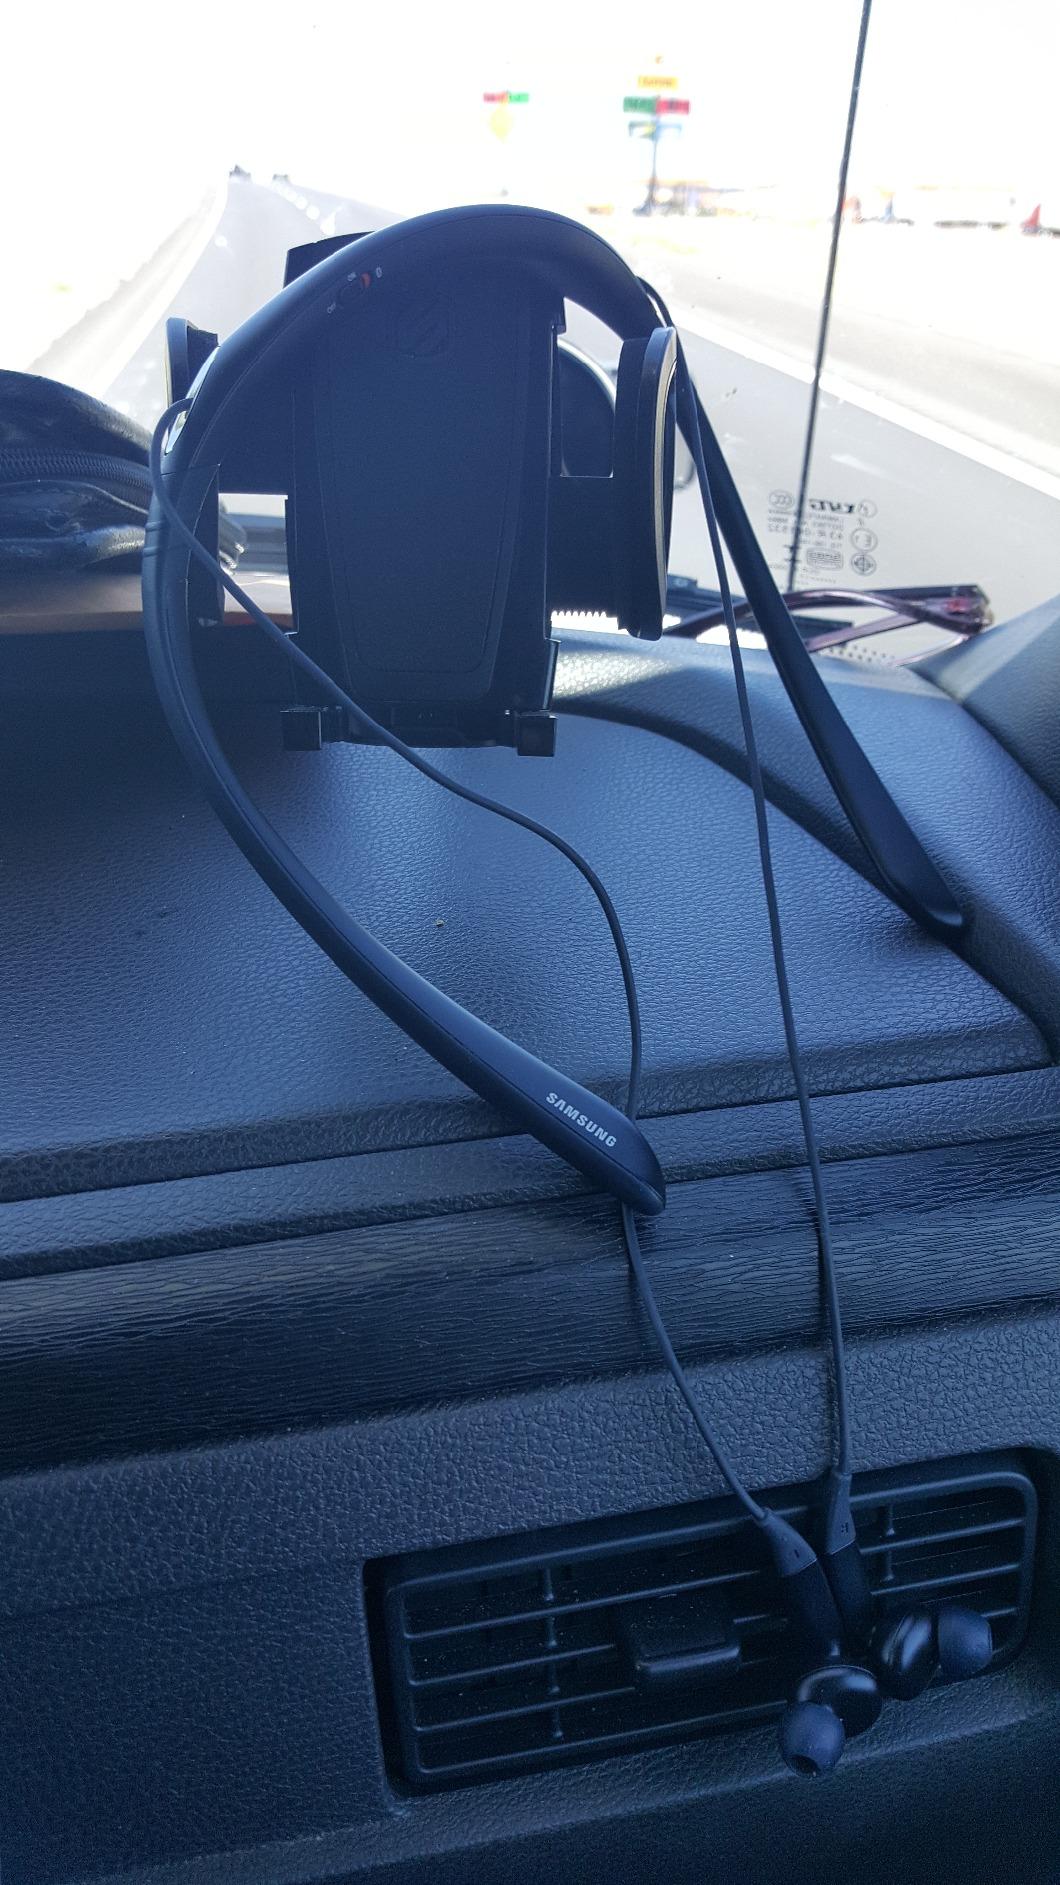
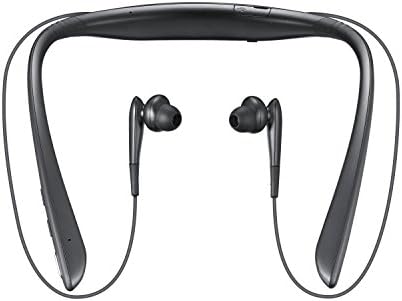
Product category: headphones
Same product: yes